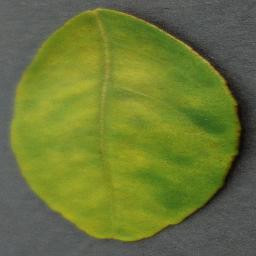
Label: Orange___Haunglongbing_(Citrus_greening)